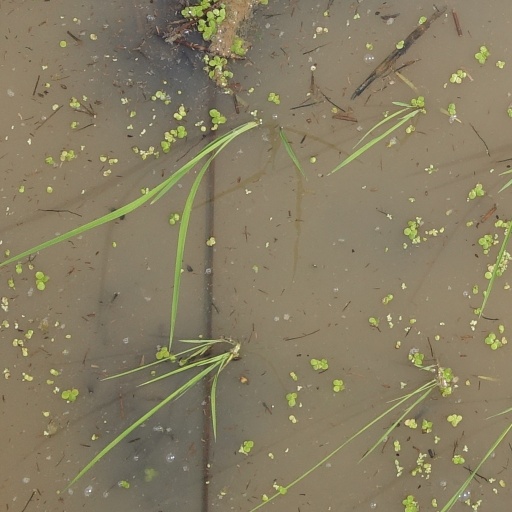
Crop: rice